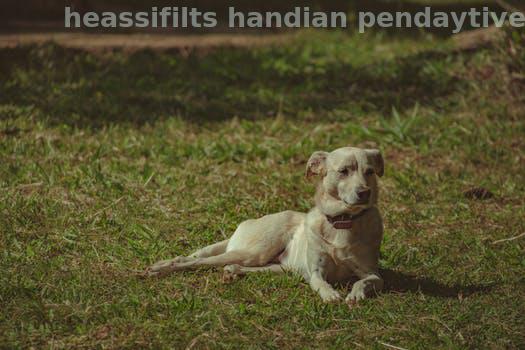
Label: Watermark